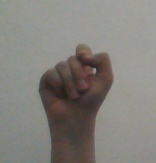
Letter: fa